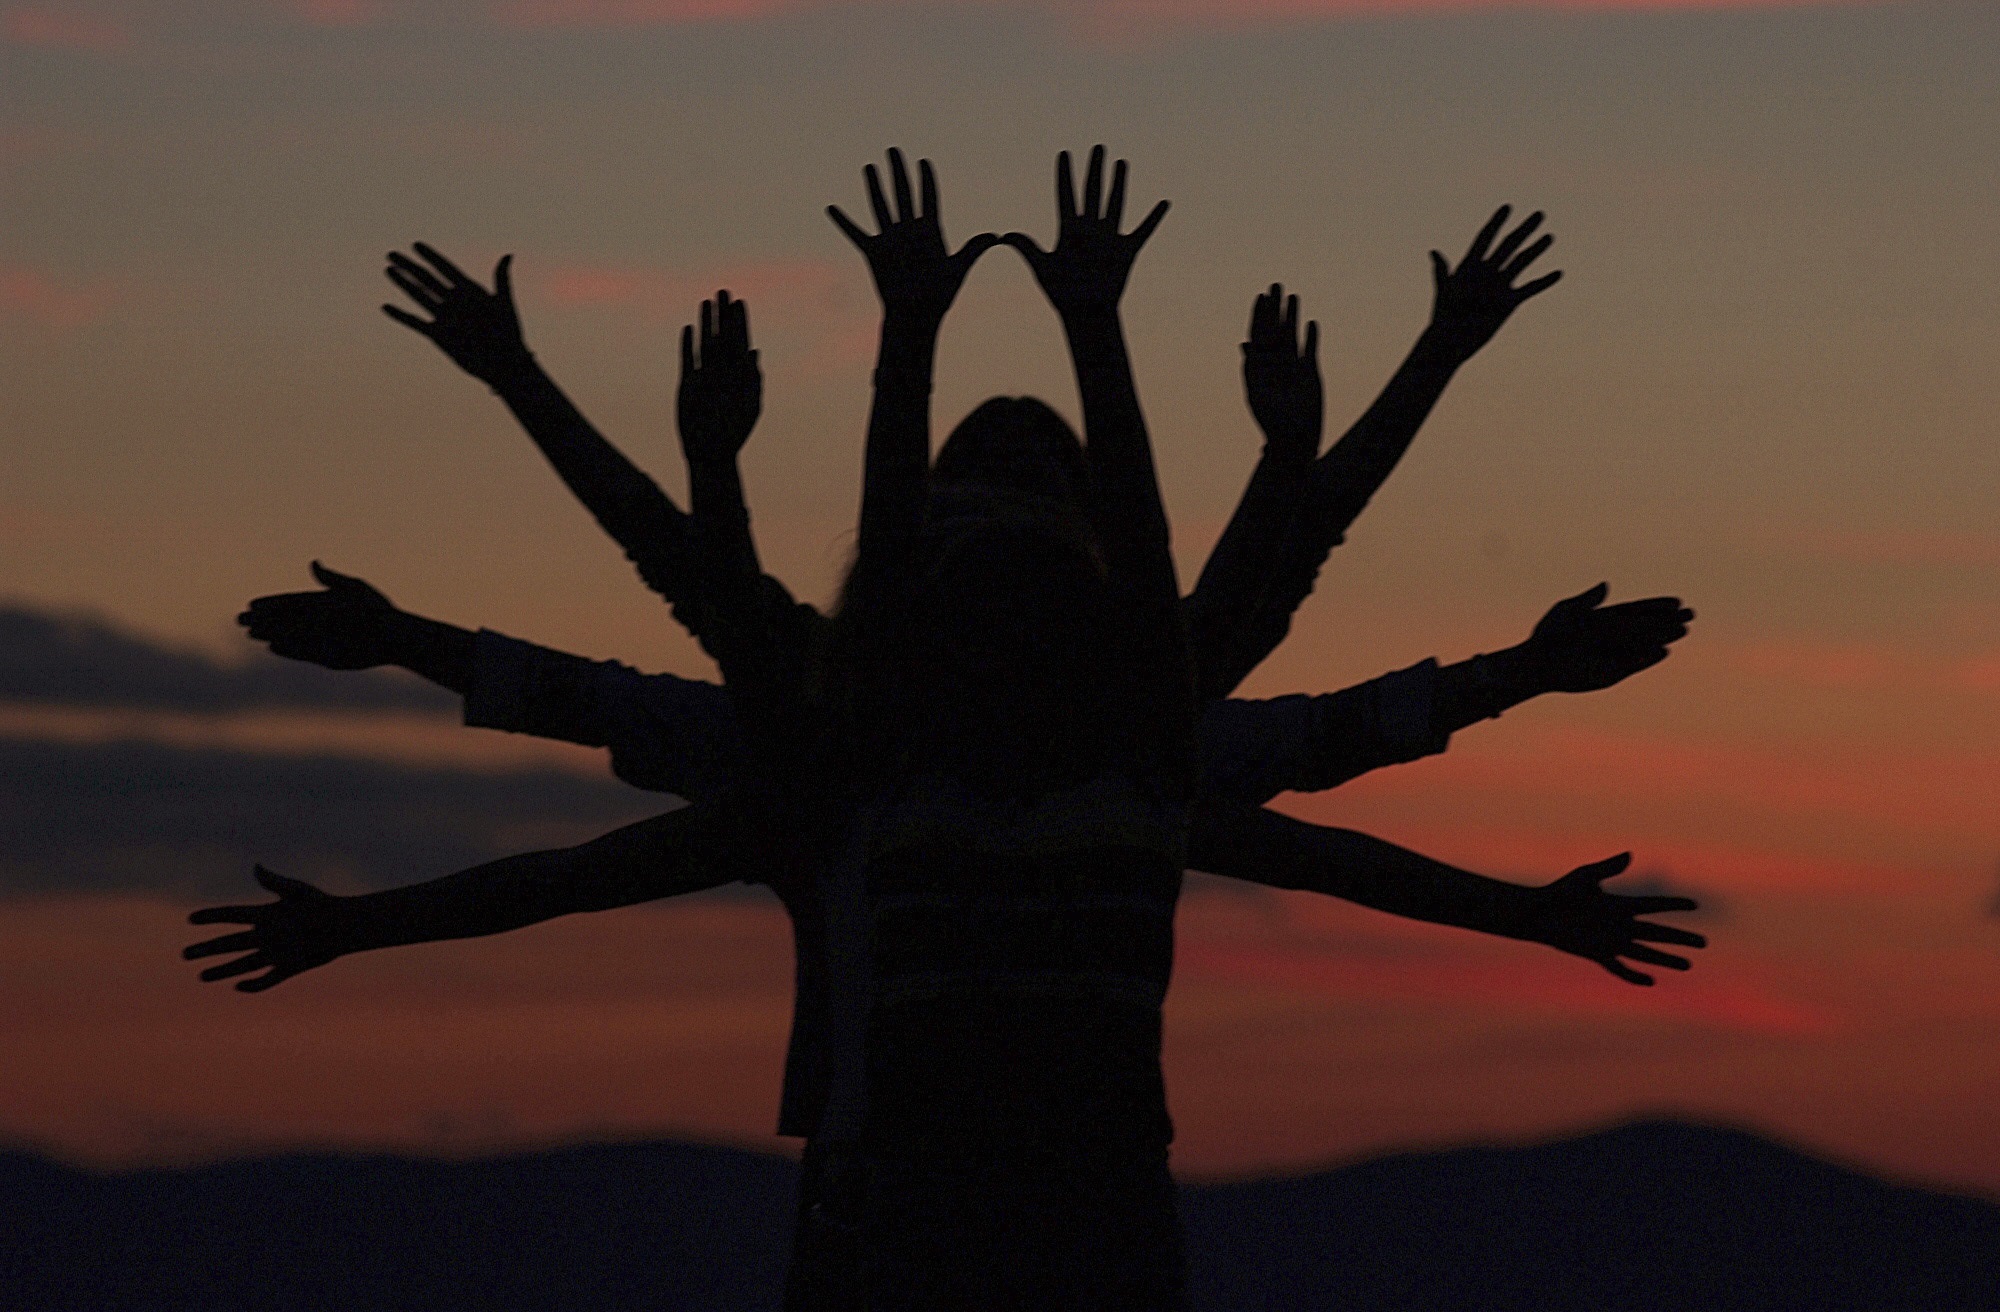
hand, tree, silhouette, wing, people, sky, sunset, sunlight, dusk, symbol, shadow, darkness, fun, arms, like, atmosphere of earth